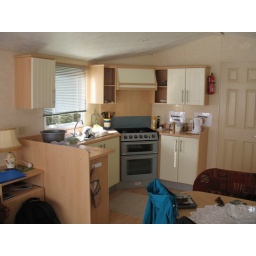
The kitchen area in the caravan. The door leads to the 3 bedrooms, bathroom and shower room.